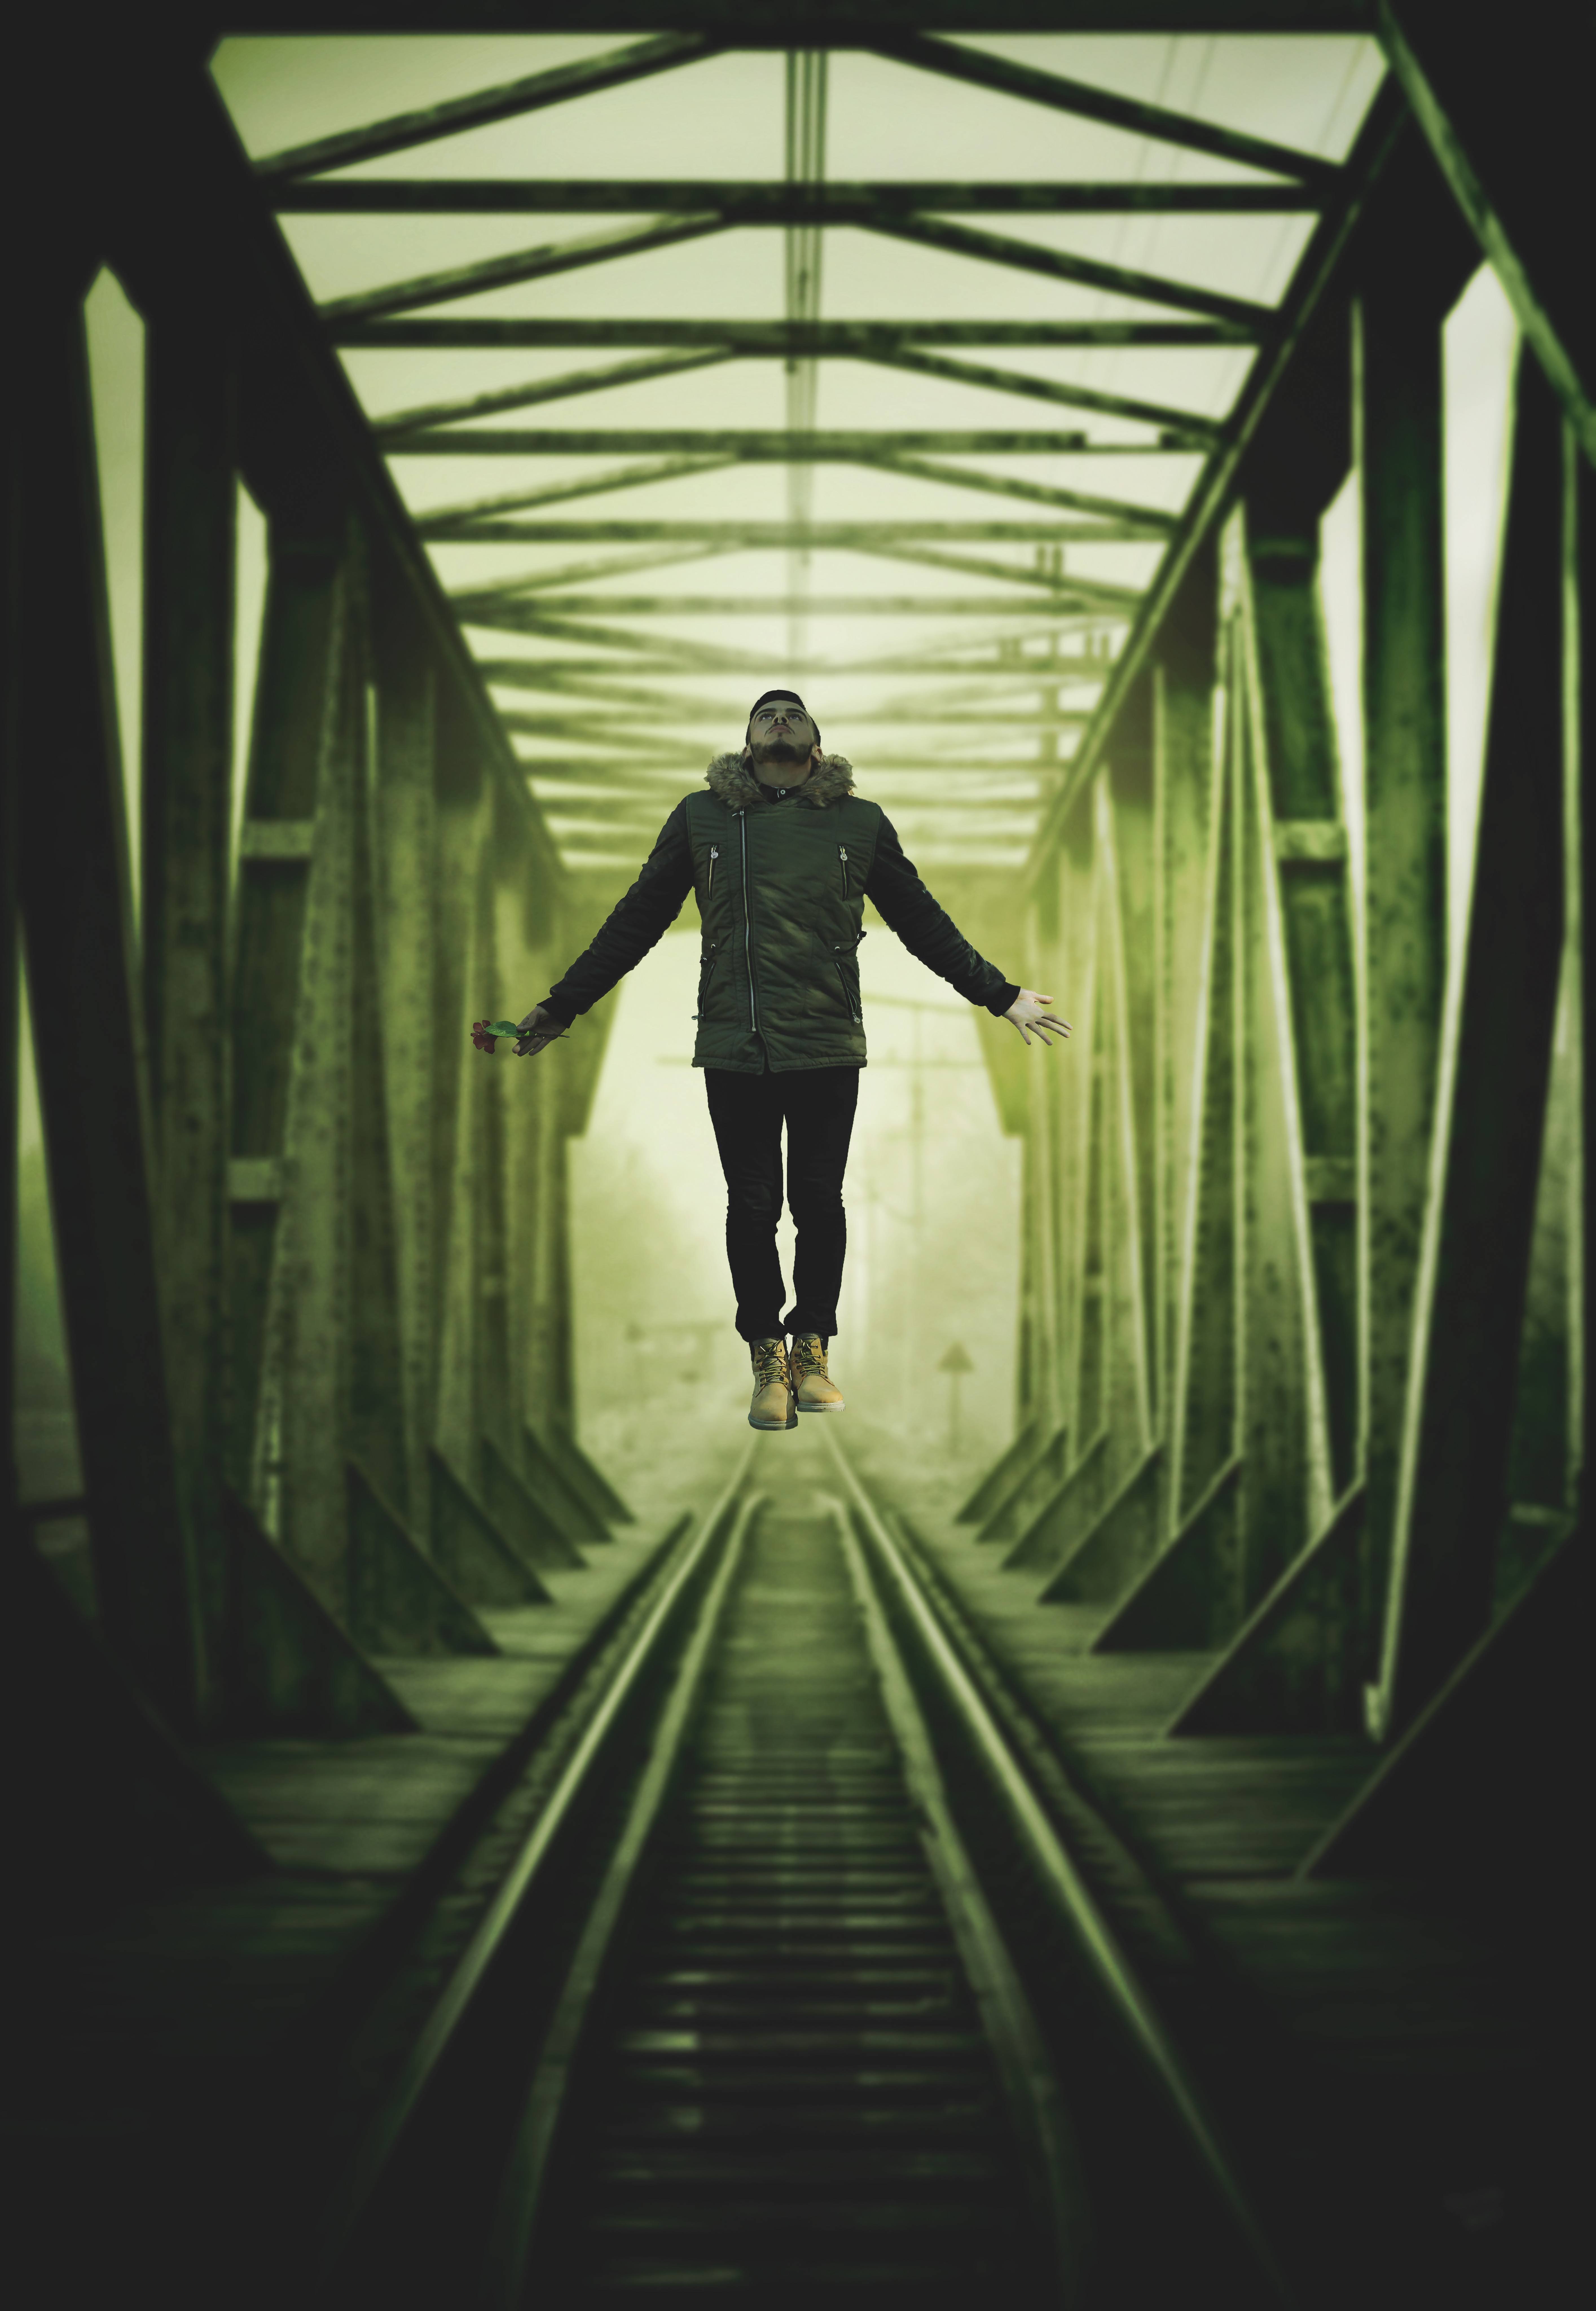
light, sunlight, green, darkness, black, illustration, symmetry, snapshot